Mahbubur Raschid

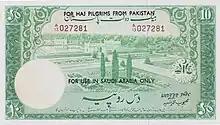
A Pakistani Haj note of Rs 10 signed by him.

Mahbubur Raschid was a banker from East Pakistan who served as the Governor of the State Bank of Pakistan from 1967 to 1971. He was the first career banker who served as the governor of the State Bank of Pakistan.